Optical phenomenon

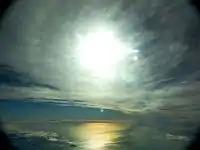
A solar halo as seen from 41° south latitude

"Optical phenomena encompass a broad range of events, including those caused by atmospheric optical properties, other natural occurrences, man-made effects, and interactions involving human vision (entoptic phenomena)". Also listed here are unexplained phenomena that could have an optical explanation and "optical illusions" for which optical explanations have been excluded.